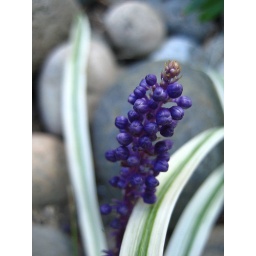
The smooth purple flower and leaf contrasts the rough texture in the rocks